The Fragile

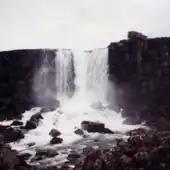
Cover of an instrumental version of "The Fragile", and the original full photograph of the waterfall

The cover artwork was designed by David Carson. A section within his book "Fotografiks" reveals that the top section of the album cover is from a photo of a waterfall and the bottom section is from a closeup photo of the inside of a seashell. Carson elaborated on this further in an image on his website: